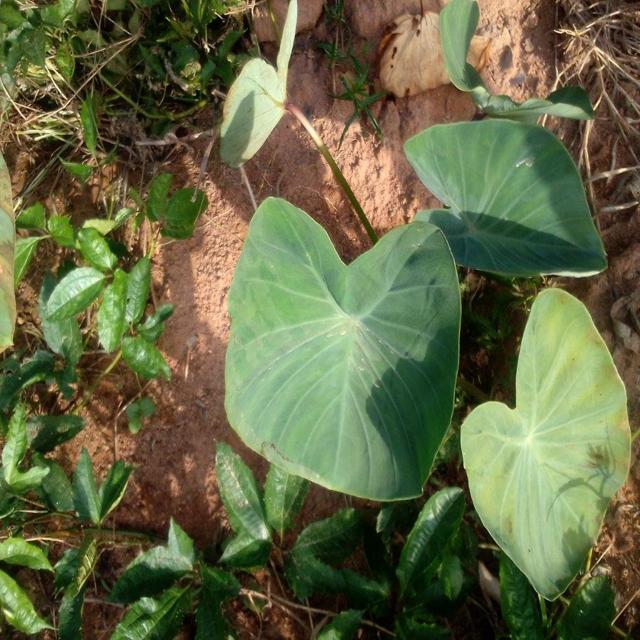
Label: Healthy